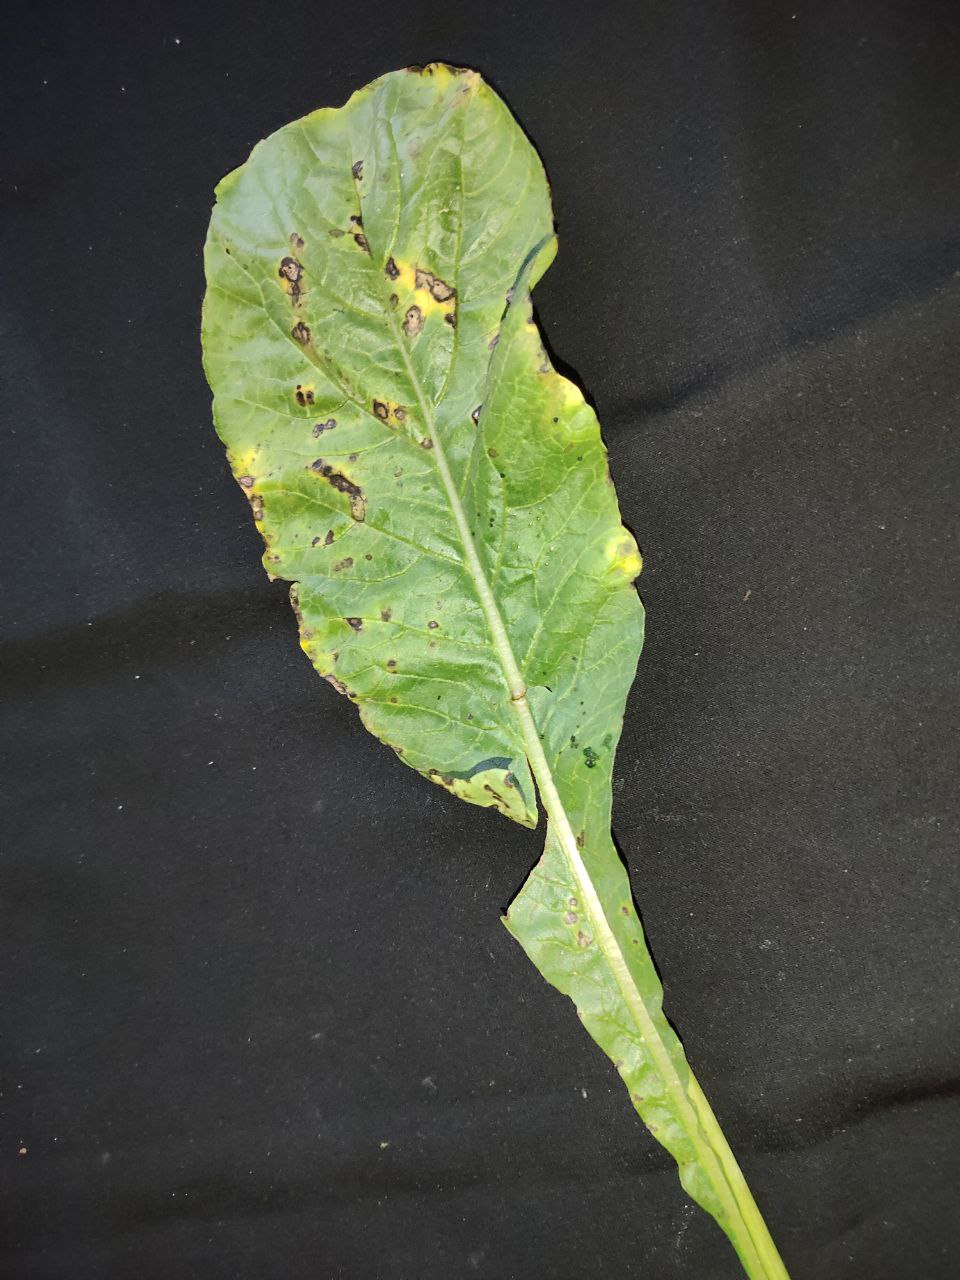
Label: Black leaf spot